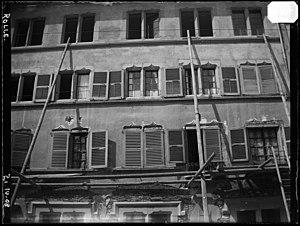
Rolle est une commune suisse du canton de Vaud, située dans le district de Nyon.